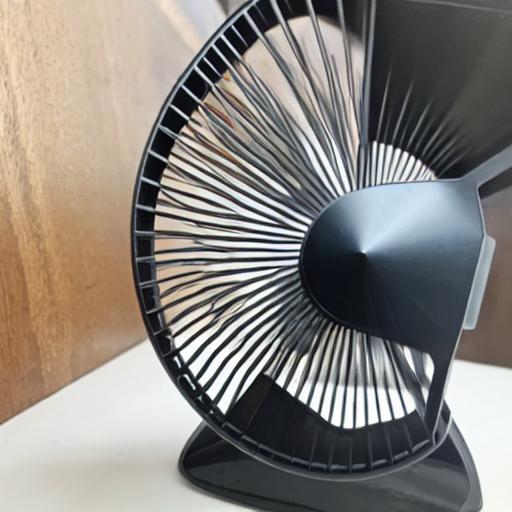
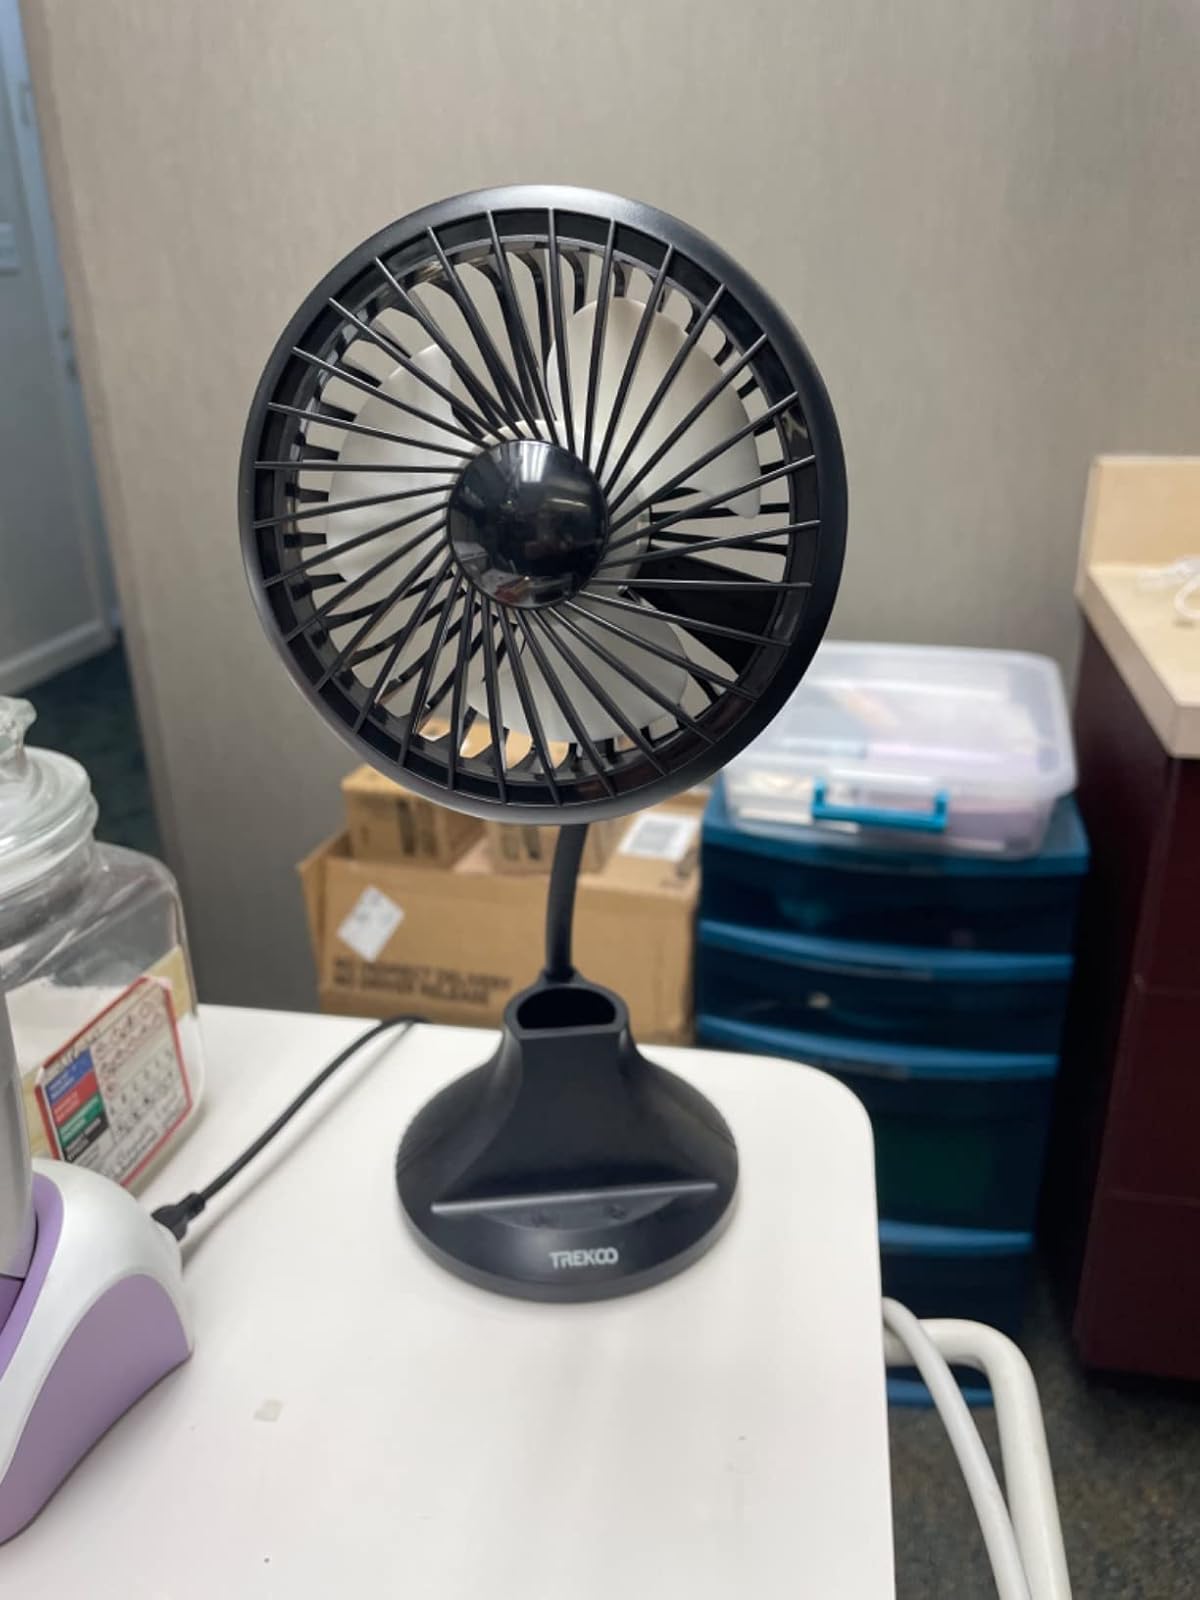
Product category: fan
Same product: no